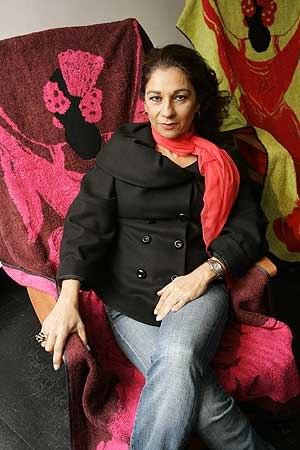
Lolita Flores est une actrice et chanteuse espagnole.